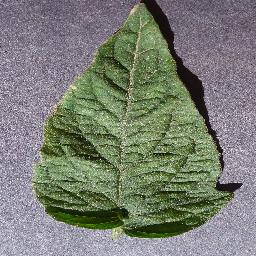
Label: Tomato___healthy